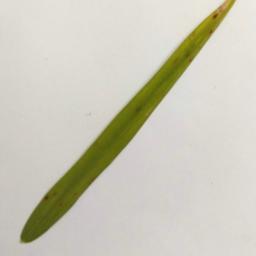
Label: Rice___Brown_Spot